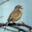
Label: bird